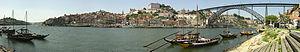
Partie historique de Porto, un site du Patrimoine mondial de l'UNESCO, vu depuis Vila Nova de Gaia, de l'autre côté du Douro. Sur la droite, on peut voir le pont métallique Louis I, et l'extrémité nord du pont Infante derrière. À sa gauche, l'ensemble du centre historique, avec la tour Clérigos à l'horizon. Tout à gauche, on peut voir le pont Arrábida. Au premier plan, la place Ribeira, et en contrebas des bateaux rabelo, anciennement utilisés pour le transport du vin de porto. Polski: Stare Miasto w Porto.
La bataille de Porto, bataille d'Oporto ou bataille du Douro eut lieu le 29 mars 1809, quand les Français sous les ordres du maréchal Soult infligèrent une défaite aux Portugais sous les ordres de Lima Barreto et Pareiras, en dehors de la ville de Porto. Cette bataille s'inscrit dans la suite des tentatives napoléoniennes d'envahir le Portugal et l'Espagne.